Drew Residence

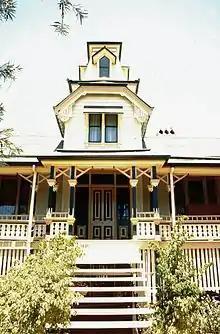
Entrance, 1998

The former Drew Residence at 20 Wharf Street, Shorncliffe, is a substantial, high-set, single-storeyed timber residence with enclosed brick undercroft, attic and viewing tower. It is located at the southern end of Shorncliffe, on a property of over which slopes to Cabbage Tree Creek, providing boat access.